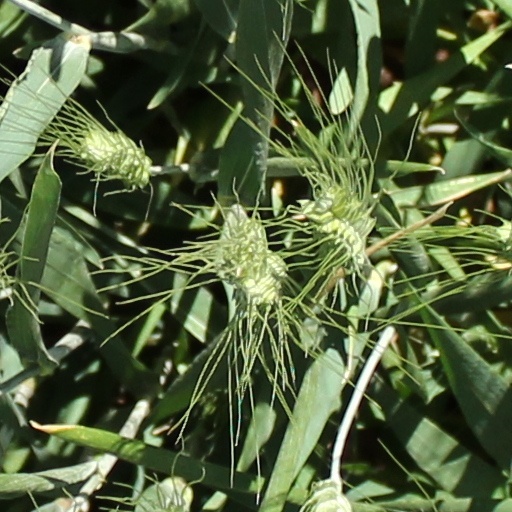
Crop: wheat